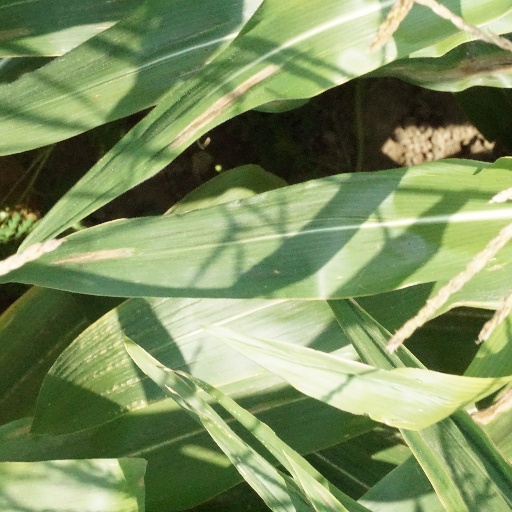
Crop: maize; corn